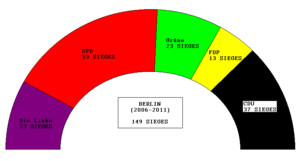
Hémicycle de Berlin entre 2006 et 2011.
Cette liste présente les 149 membres de la 16ᵉ législature de la Abgeordnetenhaus de Berlin au moment de leur élection le 17 septembre 2006 lors des Élections législatives locales de 2006 à Berlin. Elle présente les élus du land et précise si l'élu a été élu dans le cadre d'une des 78 circonscriptions réunies en 12 Districts, de manière directe ou s'il a été repêché par le système de la proportionnelle via une liste régionale.